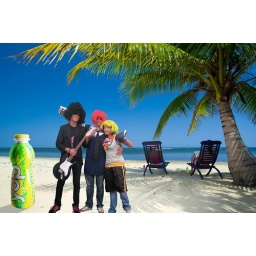
Relaxing under a palm tree on remote beach